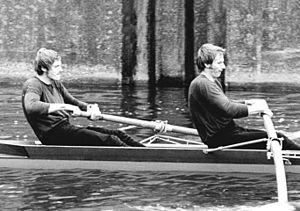
Bernd Landvoigt, né le 23 mars 1951 à Brandebourg-sur-la-Havel, est un rameur d'aviron est-allemand.
Cet article dresse une liste de jumeaux célèbres, laquelle inclut aussi des naissances multiples, des frères ou sœurs siamois, de célèbres jumeaux contemporains, des jumeaux sportifs, des jumeaux mythologiques, des jumeaux historiques, des jumeaux fictifs, des célébrités ayant un jumeau et des records établis par des jumeaux.
Jörg Landvoigt, né le 23 mars 1951 à Brandebourg-sur-la-Havel, est un rameur d'aviron est-allemand.